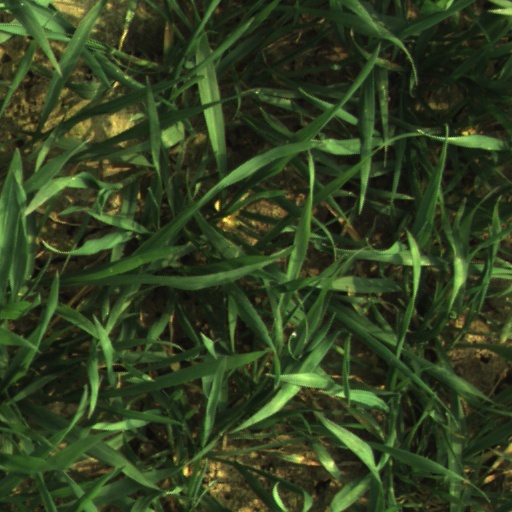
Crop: wheat